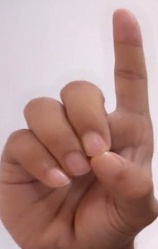
ASL sign: D